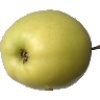
Label: Apple Golden 2